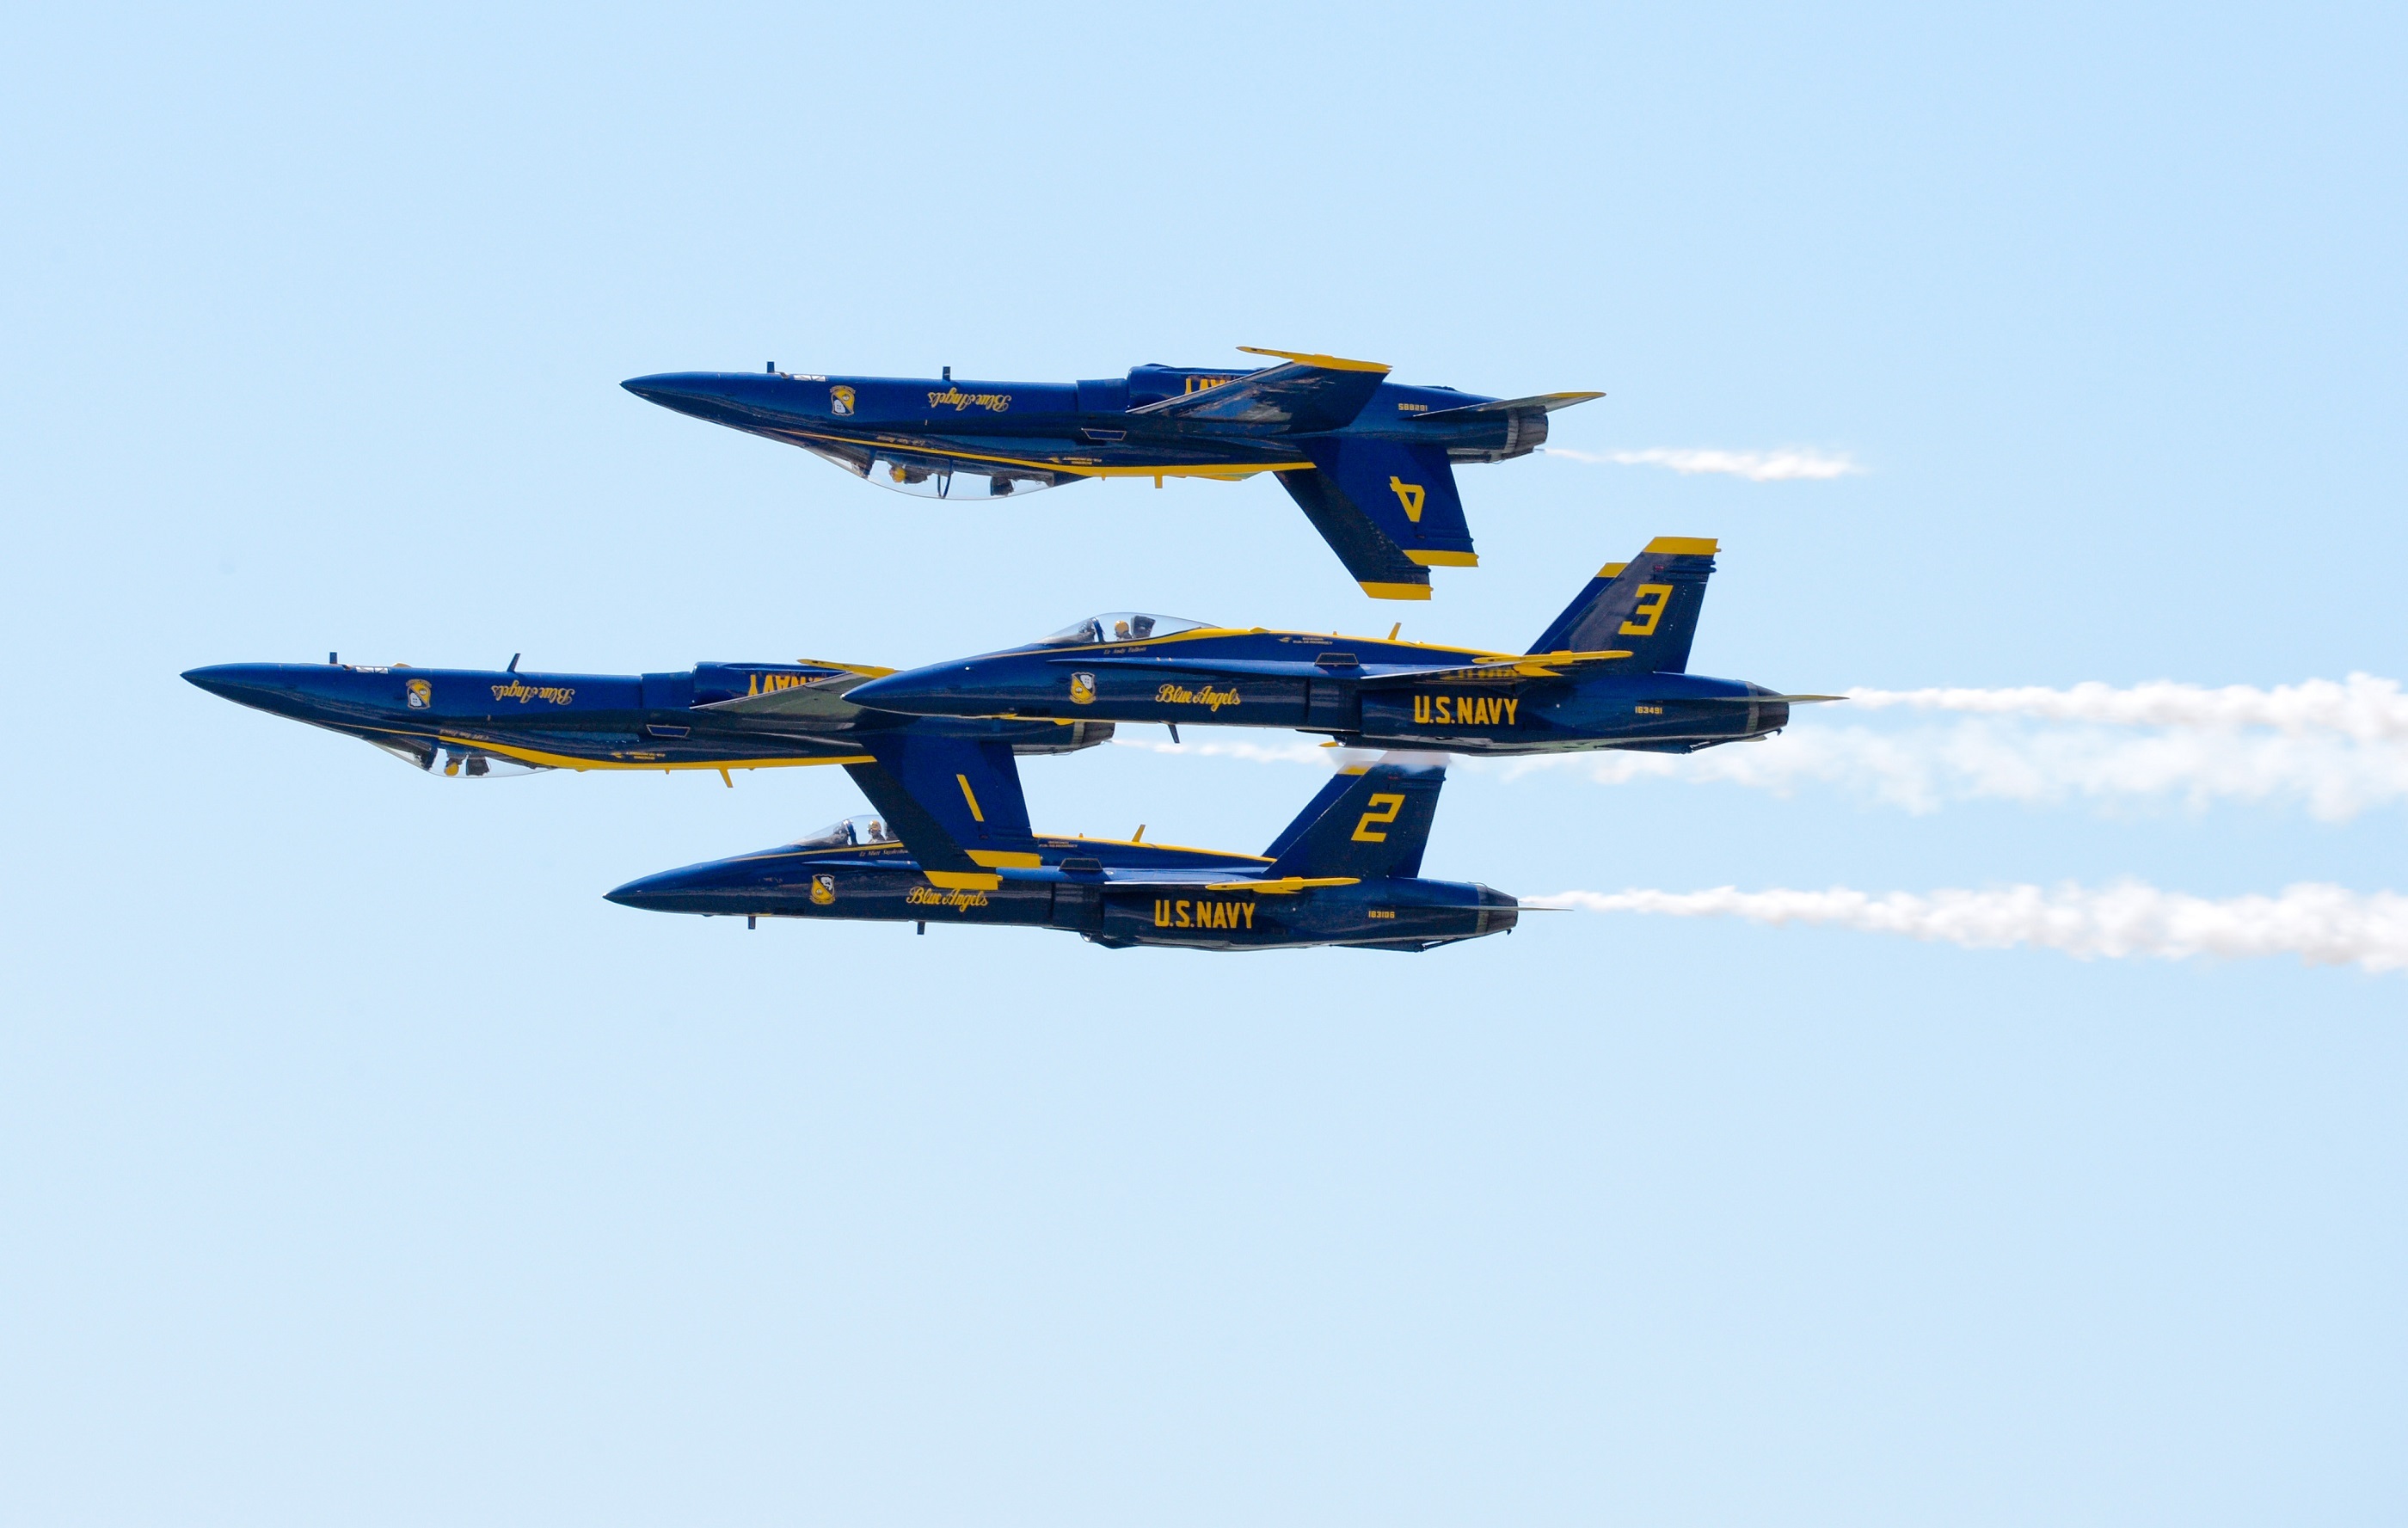
wing, airplane, aircraft, jet, vehicle, airline, aviation, show, flight, training, team, airplanes, precision, navy, demonstration, sortie, planes, takeoff, maneuvers, blue angels, air show, air force, aerobatics, team work, fighters, monoplane, double farvel maneuver, atmosphere of earth, general aviation